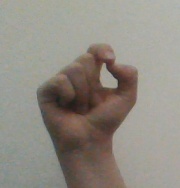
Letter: fa